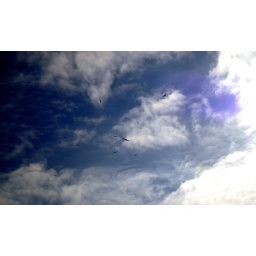
More birds in sky